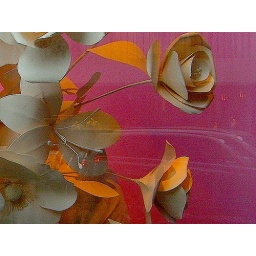
paper roses in holt's window